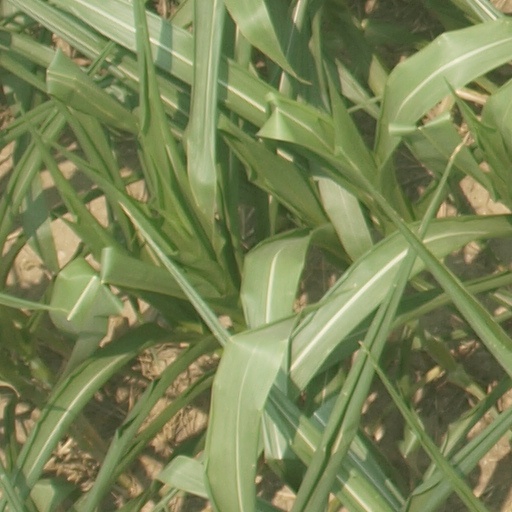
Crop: maize; corn